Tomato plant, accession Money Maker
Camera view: tilt-top (135 deg); turntable rotation: 300 degrees
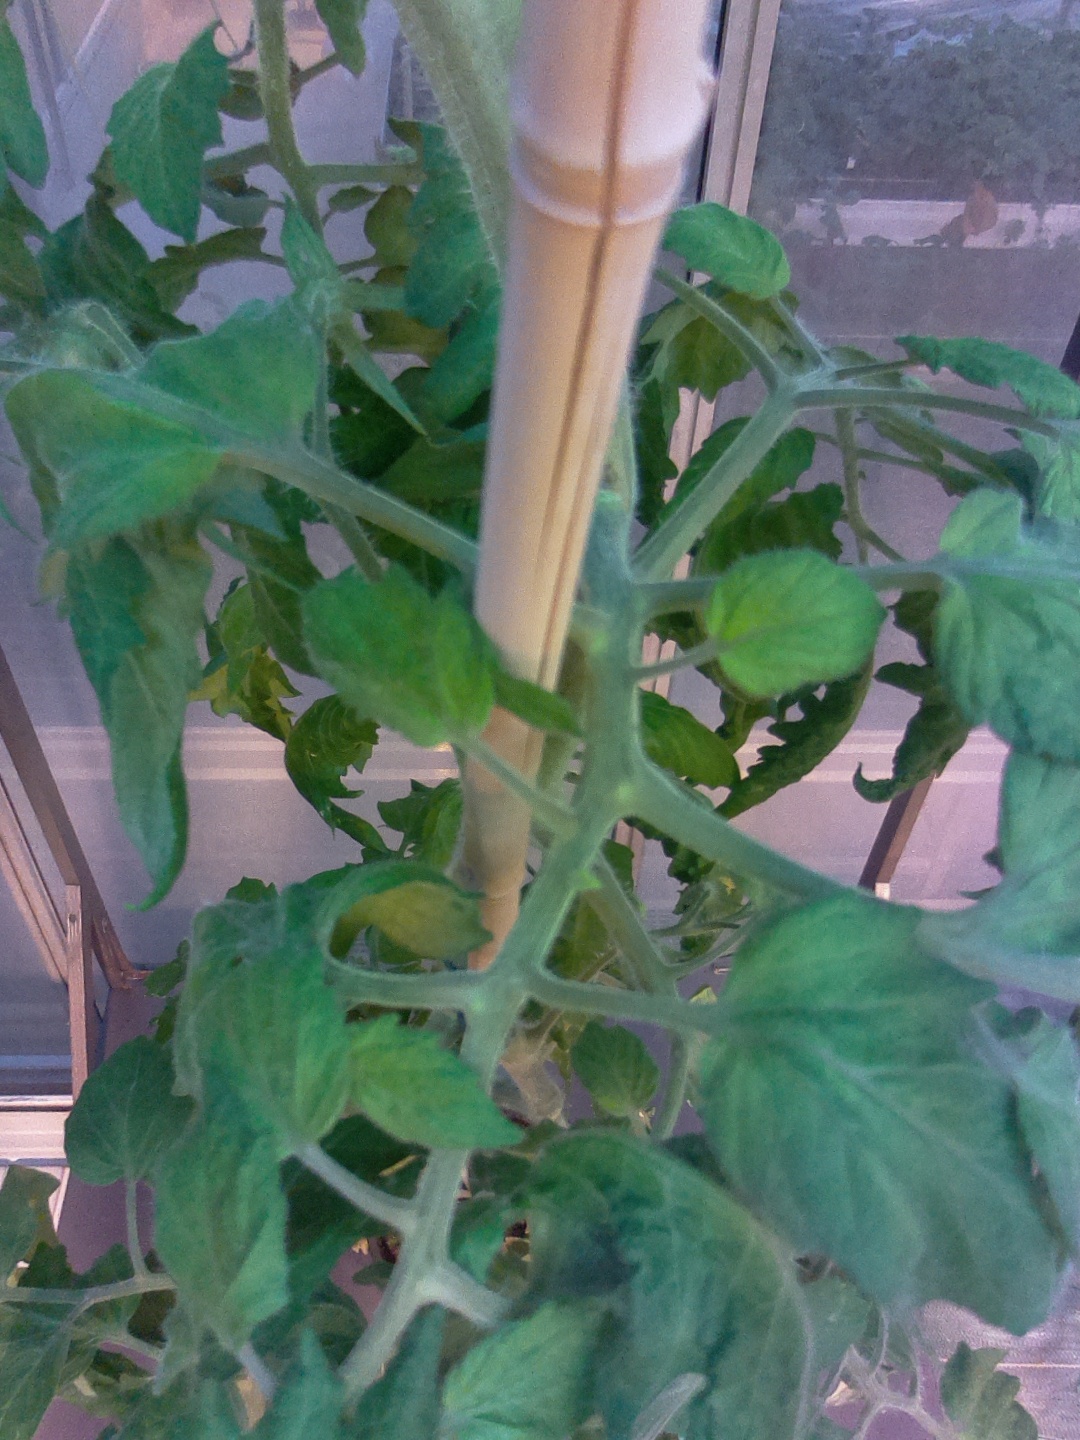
BBCH growth stage 70: Fruits at the main stem or branches visibles